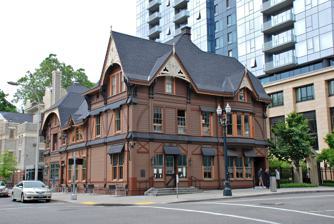
Building: Ladd Carriage House
Country: United States of America
Year built: 1883
Historic building in Portland, Oregon, U.S. United States historic place Ladd Carriage House U.S. National Register of Historic Places Portland Historic Landmark The Ladd Carriage House in 2014 Location 1331 SW Broadway Portland, Oregon Coordinates 45°30′54″N 122°40′56″W / 45.514904°N 122.682337°W / 45.514904; -122.682337 Area < 1 acre (0.40 ha) Built 1883 Built by William S. Ladd Architect Joseph Sherwin Architectural style Stick-Eastlake NRHP reference No. 09001211 (previously 80003369) Significant dates First listed on NRHP February 12, 1980 First de-listed January 4, 2008 Re-listed January 7, 2010 The Ladd Carriage House is a building in downtown Portland, Oregon , at Broadway and Columbia. It is one of the few surviving buildings forming part of the former grand estates which once stood in the downtown core. It is listed on the National Register of Historic Places . The building served as a coach house and stables for the William S. Ladd mansion, once located across Broadway on the block bounded by Broadway, Columbia, 6th Avenue and Jefferson. The Carriage House was built in 1883, designed by architect Joseph Sherwin, to house the Ladd family's horses and carriages. Early subsequent use Helen Ladd Corbett (after the premature death of her husband Henry Jagger Corbett, eldest son of Henry W. Corbett ), was the last occupant of her parents' the William S. Ladds ' house. She later sold the Carriage House (or Ladd Barn as it was also known) in 1925 to the Hoffman family's Wauna Land Company. The Ladd mansion and the city block that the house and garden occupied across the street (Broadway) was also later sold by Helen Ladd Corbett in 1926 for a proposed hotel, prior to her move to the south of Portland, which earlier had been known as Rivera now known as the Dunthorpe area. Her new house was located in grounds at Pacific Highway (now SW Riverside Drive) and SW Military Road and SW Military Lane. The hotel was never built owing to the Depression. The city block was subsequently purchased in 1944 by the Oregonian Publishing Company and the Pietro Belluschi designed building was built there by The Oregonian for its headquarters, which it occupied until 2014 when it was subsequently bought by Amazon 's AWS Elemental , whose headquarters now occupy the building. The Carriage house was renovated in October 1926 and was divided into specialty shops with additional windows. The architect was Morris H. Whitehouse , There were five studios on the first level and the top floor, the former hay loft, was used as a dance floor and an apartment. The Society of Arts and Crafts and the Portland Civic Theatre each had a studio in the building. Hoffman Construction had offices there from 1933 and in later years occupied the whole building. The architect Van Evera Bailey had his office in the carriage house. House relocation and restoration The house in 2007, wearing an earlier paint scheme The house in 2008, after being moved back to its original site, with Ladd Tower in the background The future of the building was in doubt when the neighboring First Christian Church announced plans to redevelop the block. The congregation had bought the Ladd Carriage House in 1971, and sought to expand parking for its members. As part of the redevelopment, a condominium tower, Ladd Tower , would be built above a parking garage. A demolition permit had been secured for the lot, but never used. Nevertheless, this raised alarm bells in the preservationist community and a grass-roots campaign, the Friends of Ladd Carriage House, was formed to either save or move the old building. One proposal was to move the Carriage House to Lair Hill , but this was logistically complex (steep streets, crossing bridges, cutting Portland Streetcar lines). A compromise was agreed where the Ladd Carriage House would be moved temporarily while a new garage was excavated. The building would then be moved back onto its original site. The plans for the condominium tower were scaled back so that the tower's footprint only occupied half the block, instead of three-quarters of it. The Ladd Carriage House being temporarily moved to a different location in 2007. On June 16, 2007, after ground was broken on Ladd Tower, the Ladd Carriage House was moved to the parking lot owned by the First Christian Church at the corner of 10th and Columbia streets. This meant the building didn't need to cross streetcar lines. It was moved back to its original site on October 25, 2008. Latest renovation and use Extensive exterior renovations occurred after the Ladd Carriage House moved back to its original site by Venerable Properties . In April 2009 the house was repainted, going from shades of blue to shades of brown. The house was restored to the National Register of Historic Places in 2010, and in 2011 the building was sold for $1 million. Interior renovations began in spring 2012, and the Raven & Rose restaurant opened in fall 2012. This latest Ladd Carriage House restoration received a preservation Award by the Victorian Society in America. See also Architecture of Portland, Oregon National Register of Historic Places listings in Southwest Portland, Oregon References